Hitzkirch railway station

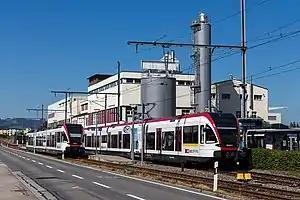
Two SBB trains at the station in 2016

Hitzkirch railway station is a railway station in the municipality of Hitzkirch, in the Swiss canton of Lucerne. It is an intermediate stop on the standard gauge Seetal line of Swiss Federal Railways.